San Gabriel Valley

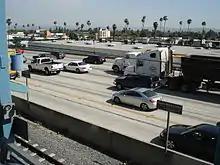
Foothill Freeway (I-210) as seen from the Metro Gold Line Sierra Madre Villa Station

The total population of the San Gabriel Valley in the 2000 Census was 1,510,378 people, of which 1,425,596 were living in the 30 incorporated cities. The average size of a household in the San Gabriel Valley according to the 2000 Census was 3.28 persons compared with 2.98 persons for Los Angeles County as a whole. Eight cities in the Valley have average household sizes of over four persons, while an unincorporated area, the South San Jose Hills, was at a significant 5.07 persons per household. (Most addresses do not use South San Jose Hills as the city but use La Puente, West Covina, or Valinda.) At the other end of this scale is Sierra Madre, at 2.20 persons per household.